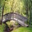
Label: bridge